Slamannan

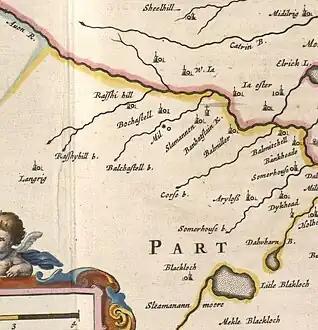
Blaeu's map from 1654 based on Pont's original c.1596 "The East Central Lowlands (Stirling, Falkirk & Kilsyth) - Pont 32" map depicting Slamannenn and Slea-manann Moore

The name relates to the Manaw Gododdin tribe about whom little is known. The name possibly means hill-face of Manan. The church at Slamannan used to be named after St Laurence. There is also a well which bears his name. It is recorded that in 1470 James II gave a charter to Lord Livingstone for the lands of Slamannan. James IV paid a guide sixpence to help him cross the moor of Slamannan in August 1491 during an excursion in the Bathgate area from Linlithgow Palace.